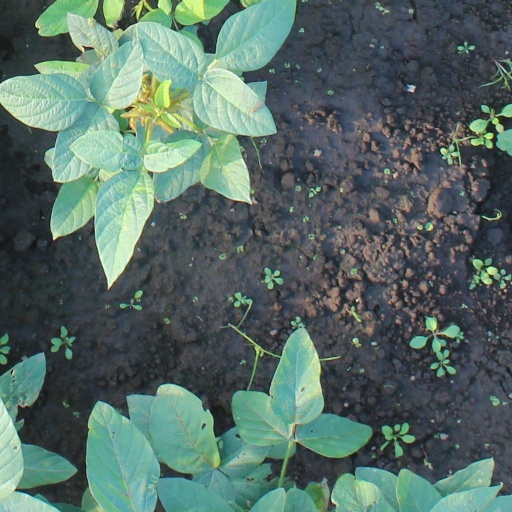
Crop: soybean